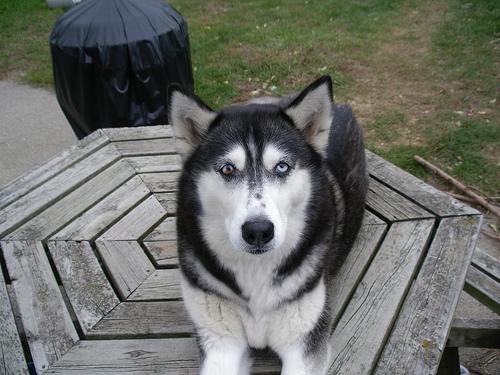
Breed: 232-n000083-Eskimo_dog